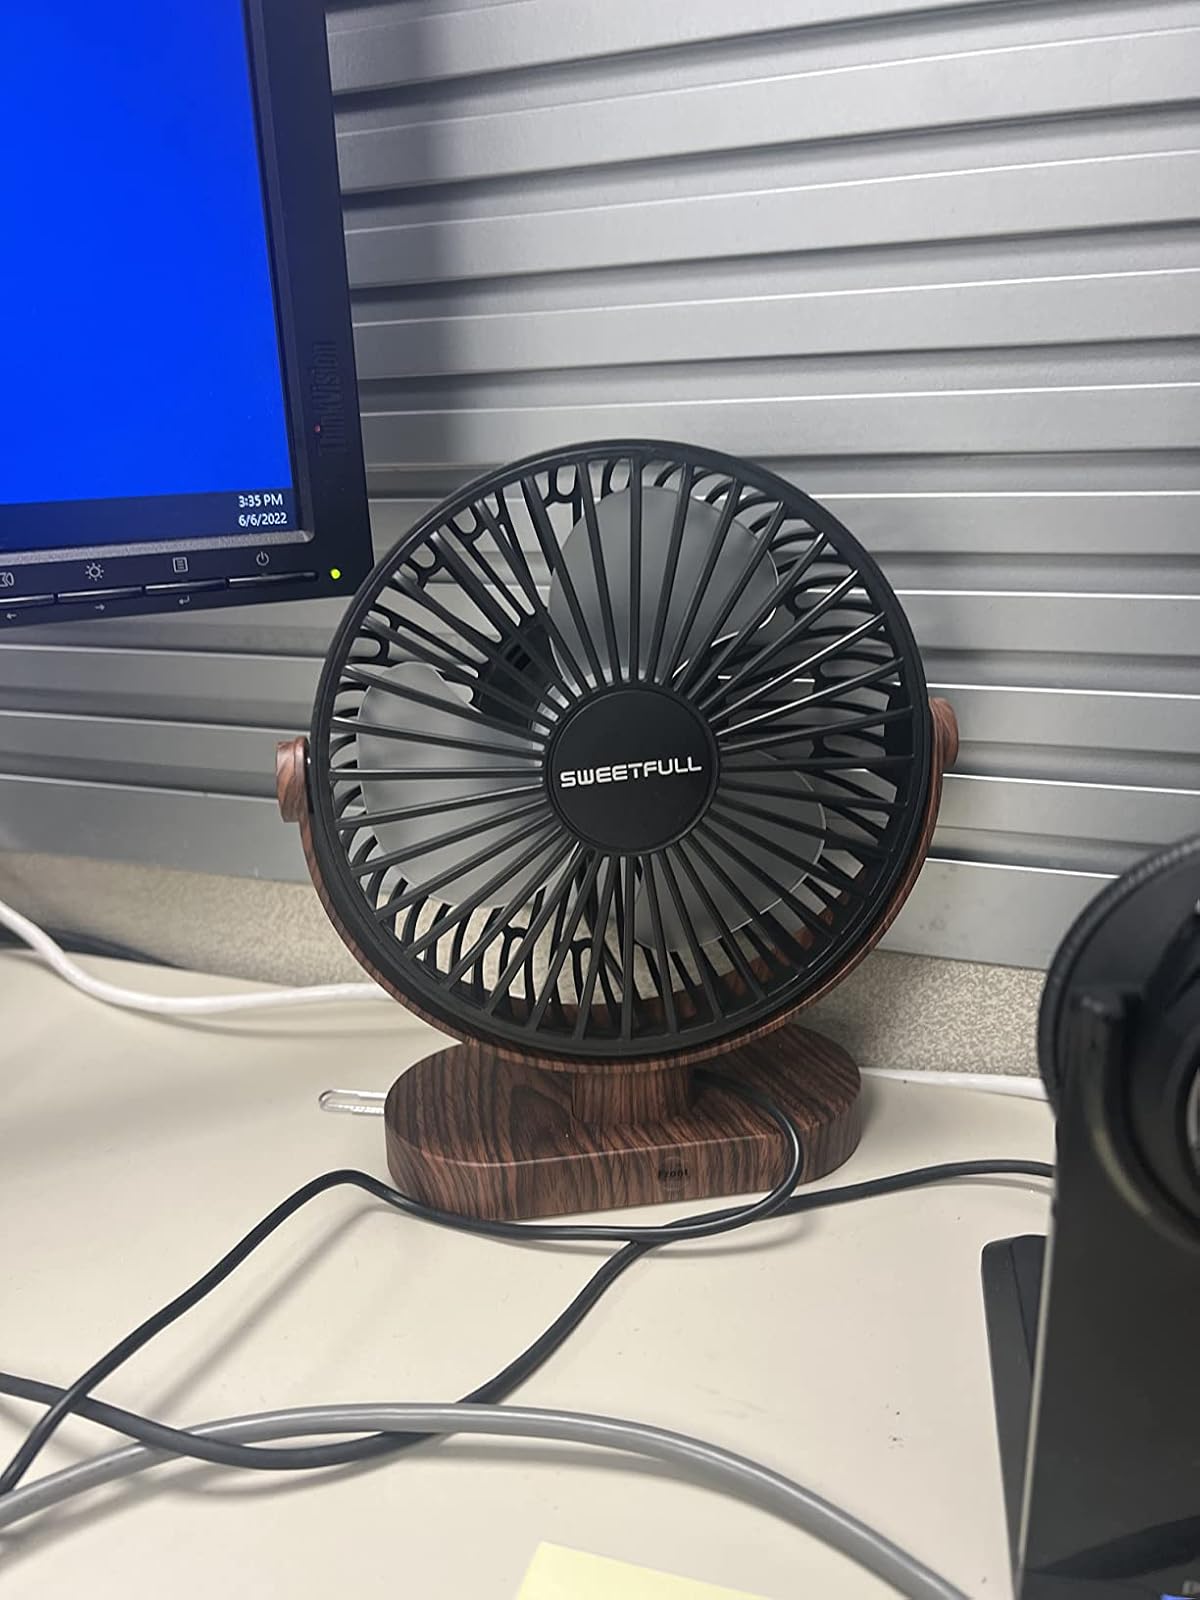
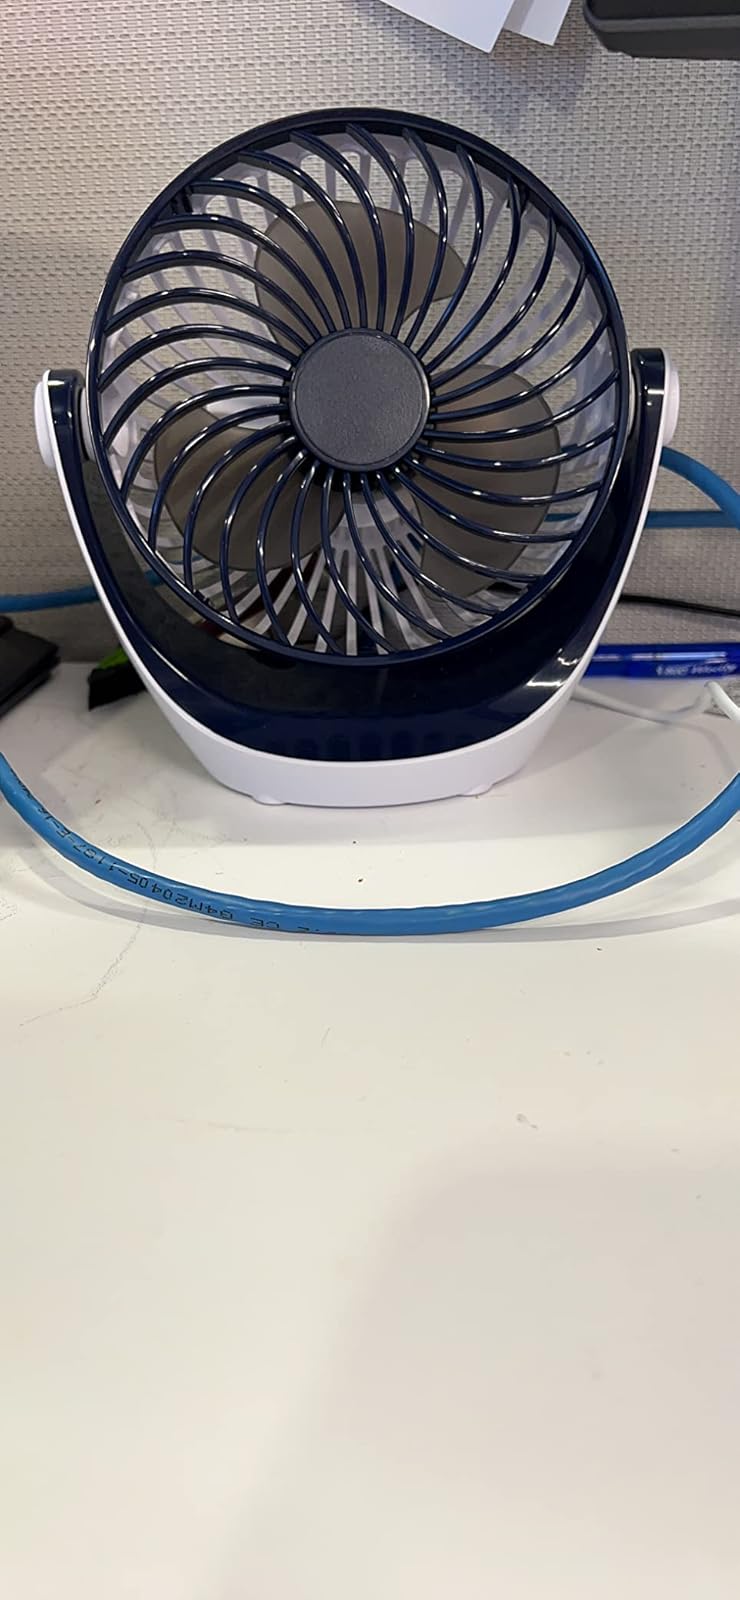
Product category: fan
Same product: no